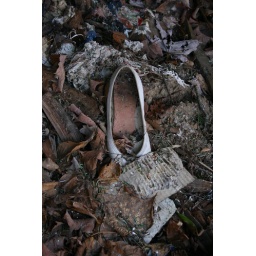
clarence newton road - near blowing rock - january 1 2009